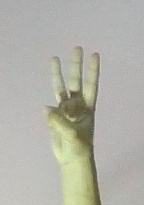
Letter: thaa